Mike Pompeo

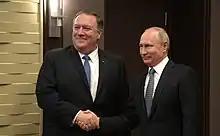
Pompeo and Russian president Vladimir Putin met in Sochi, May 2019.

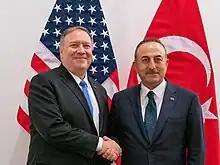
Pompeo meeting with Turkish foreign minister Mevlüt Çavuşoğlu in November 2019

On November 16, 2018, a CIA assessment was leaked to the media, that concluded with "high confidence" Saudi Arabia's crown prince Mohammad bin Salman ordered the October 2, 2018, assassination of "Washington Post" columnist Jamal Khashoggi. Under mounting pressure from lawmakers who wanted action against Saudi Arabia, Pompeo disputed the CIA's conclusion and declared there was no direct evidence linking the Crown Prince to the Khashoggi's assassination.